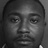
Emotion: neutral